Bike boom

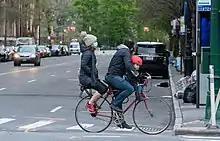
Cyclists in New York during the COVID-19 pandemic

In 2008, some industry analysts saw signs of surging bicycle popularity. The British press cited 2012 as a bike boom, fuelled by the successes that summer of UK cyclists in the Tour de France and at the London Olympics, Bradley Wiggins and Laura Kenny in particular, and the subsequent success in the Tour by Chris Froome.